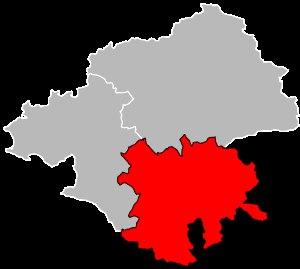
La Loire-Atlantique est un département français, situé dans la région Pays de la Loire. Elle doit son nom à la présence de la Loire, important fleuve qui la traverse, et de l'océan Atlantique, qui borde sa côte, à l'ouest, où l'embouchure de la Loire forme un estuaire.